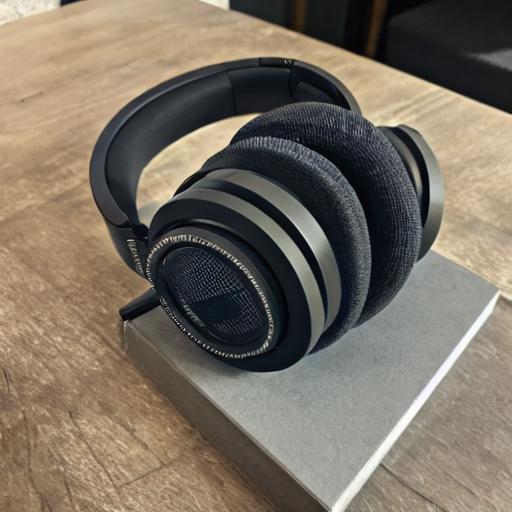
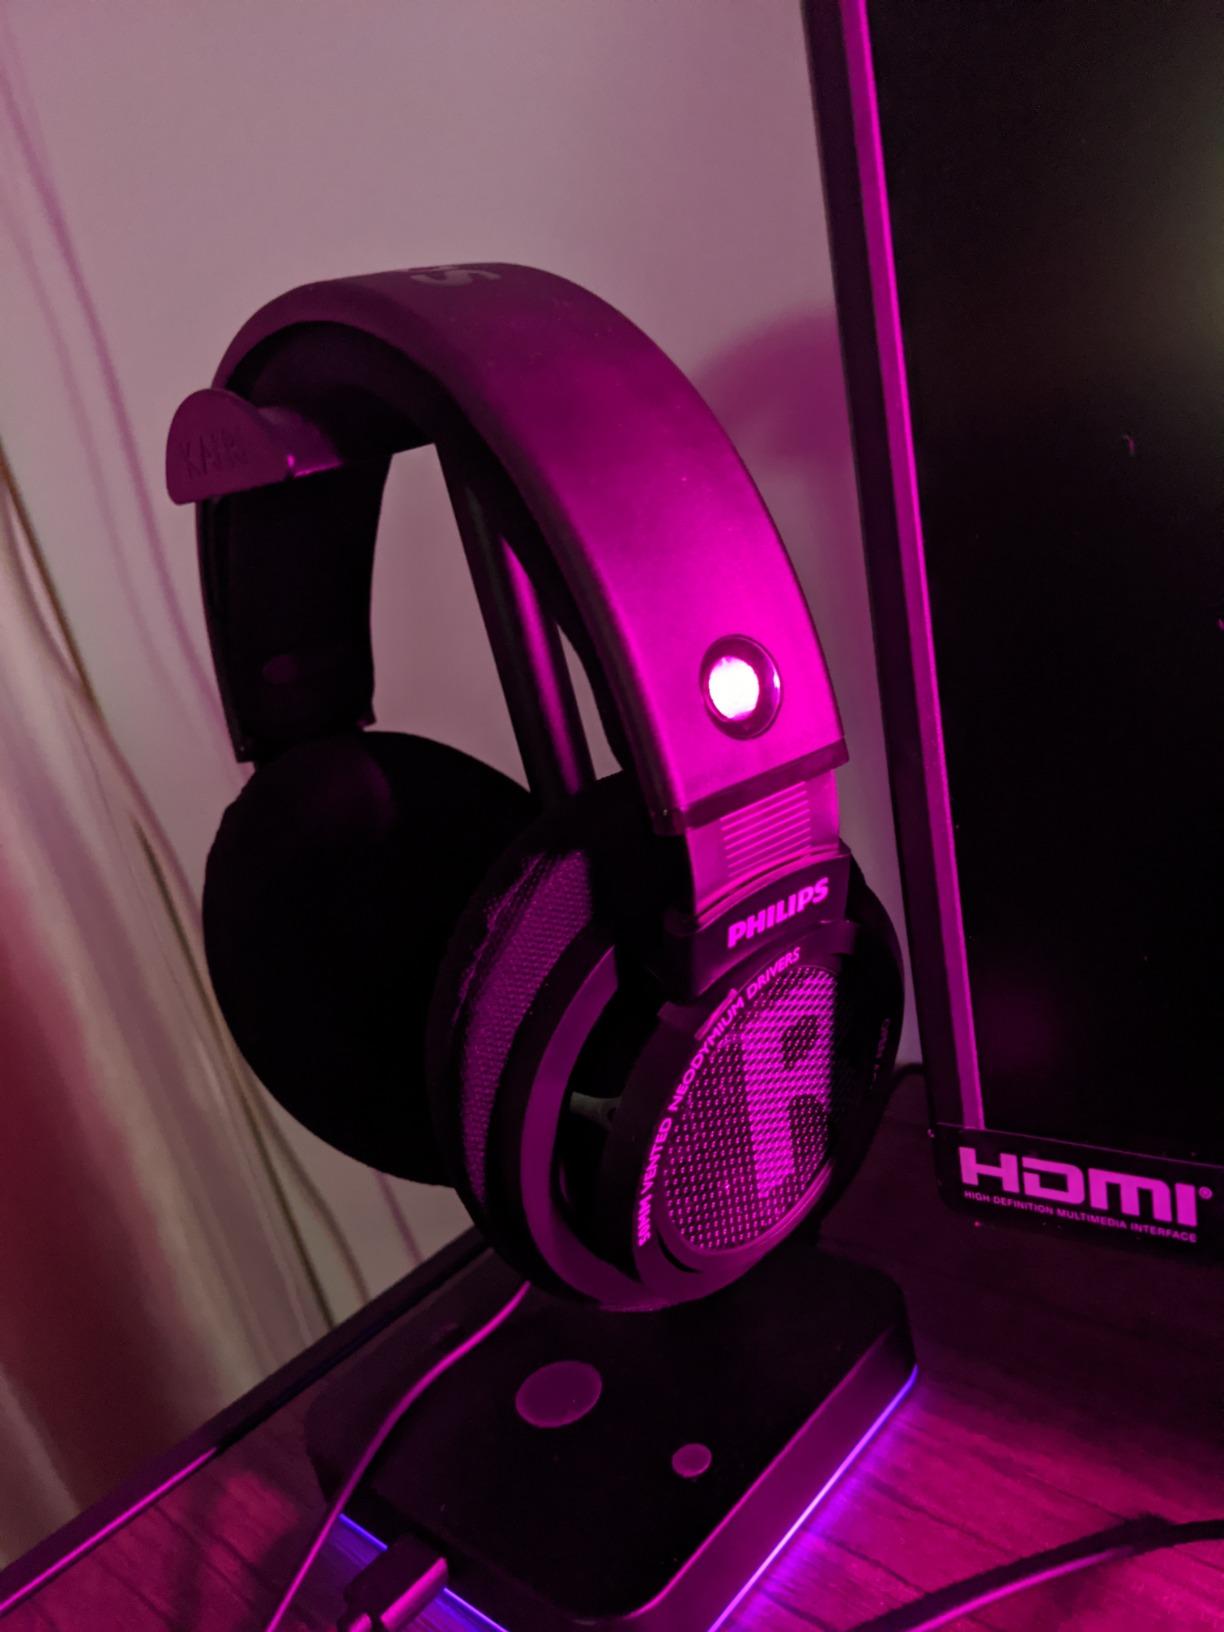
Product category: headphones
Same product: no